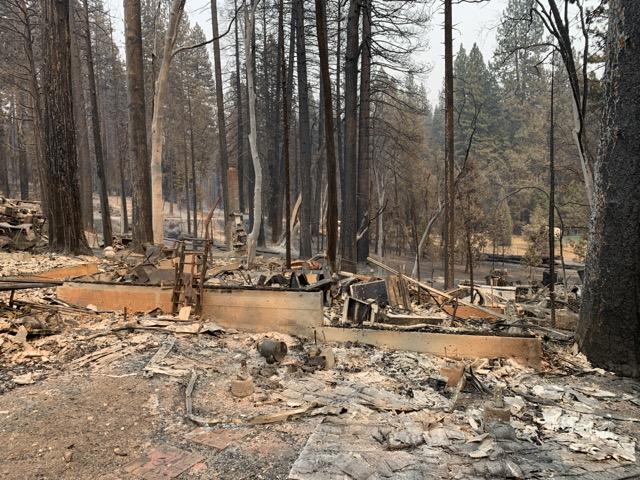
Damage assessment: destroyed